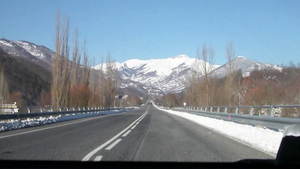
La route nationale 4 relie Rome à Porto d'Ascoli en passant par Rieti et Ascoli Piceno.